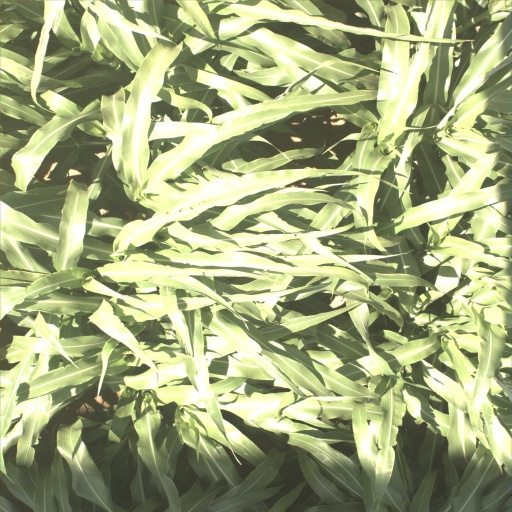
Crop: sorghum